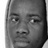
Emotion: neutral